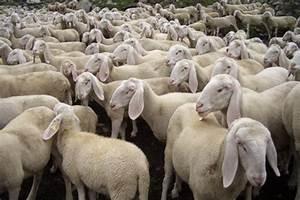
sheep